Italian Libya

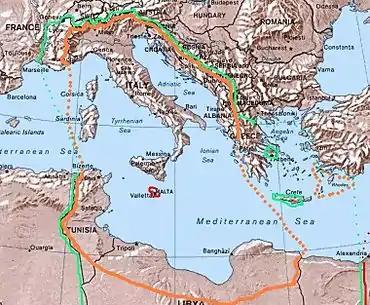
Italian Libya as the Fourth Shore was the southern part of "Imperial Italy" (orange borders), a Fascist project to enlarge Italy's national borders.

Under the leadership of Omar Al Mukhtar, native troops associated with the Senussi led the Libyan resistance movement in 1923 against Italian settlement in Libya. Italian forces under Generals Pietro Badoglio and Rodolfo Graziani waged punitive pacification campaigns using chemical weapons and mass executions of soldiers and civilians; Senussi troops reacted with the raiding of animals and intimidation against the Libyan tribes who had submitted to the Italians, such as on November 29, 1927, when they attacked a Braasa tribe camp near Slonta, which also affected women and children. One-quarter of Cyrenaica's population of 225,000 people died during the conflict. The Italian occupation also reduced livestock numbers, killing, confiscating or driving the animals from their pastoral land to inhospitable land near the concentration camps. The number of sheep fell from 810,000 in 1926 to 98,000 in 1933, goats from 70,000 to 25,000 and camels from 75,000 to 2,000.